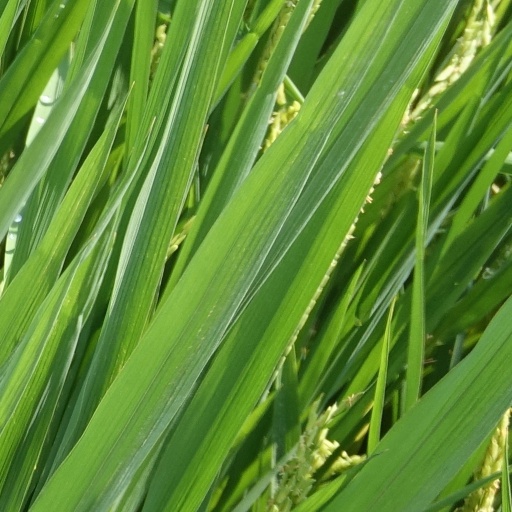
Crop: rice